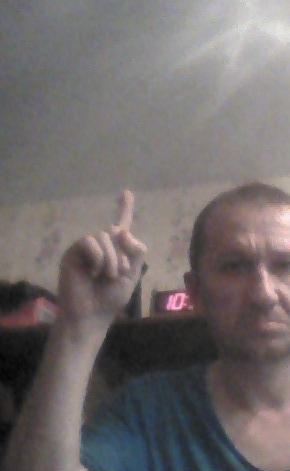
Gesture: one